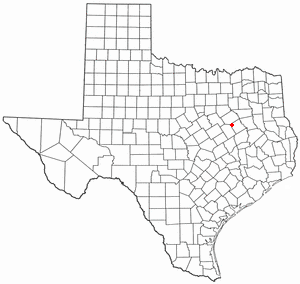
Wortham est une municipalité américaine du comté de Freestone, au Texas. Au recensement de 2010, Wortham comptait 1 703 habitants.